List of parks in Takoma Park

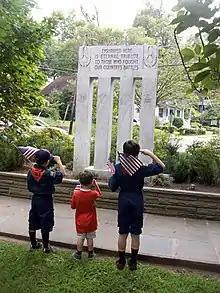

Municipal parks come under the administration of the City of Takoma Park, Department of Recreation.